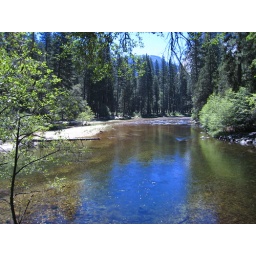
Deer getting ready to cross the river in Yosemite valley. (Near the edge of the beach area.)